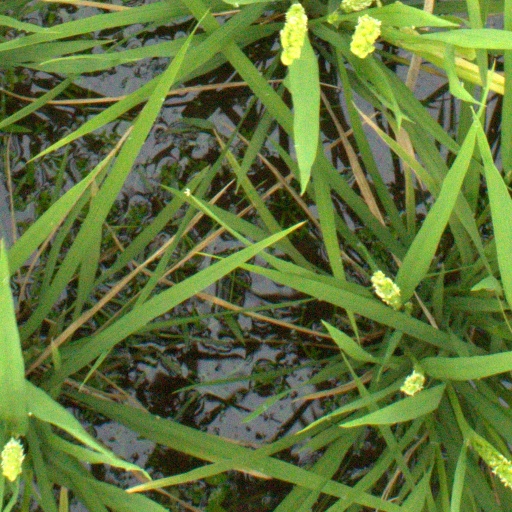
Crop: rice